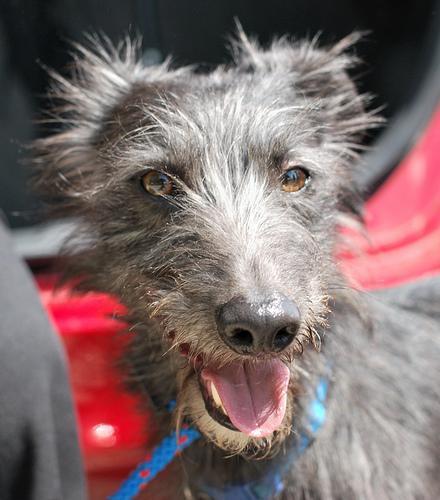
Scottish_deerhound